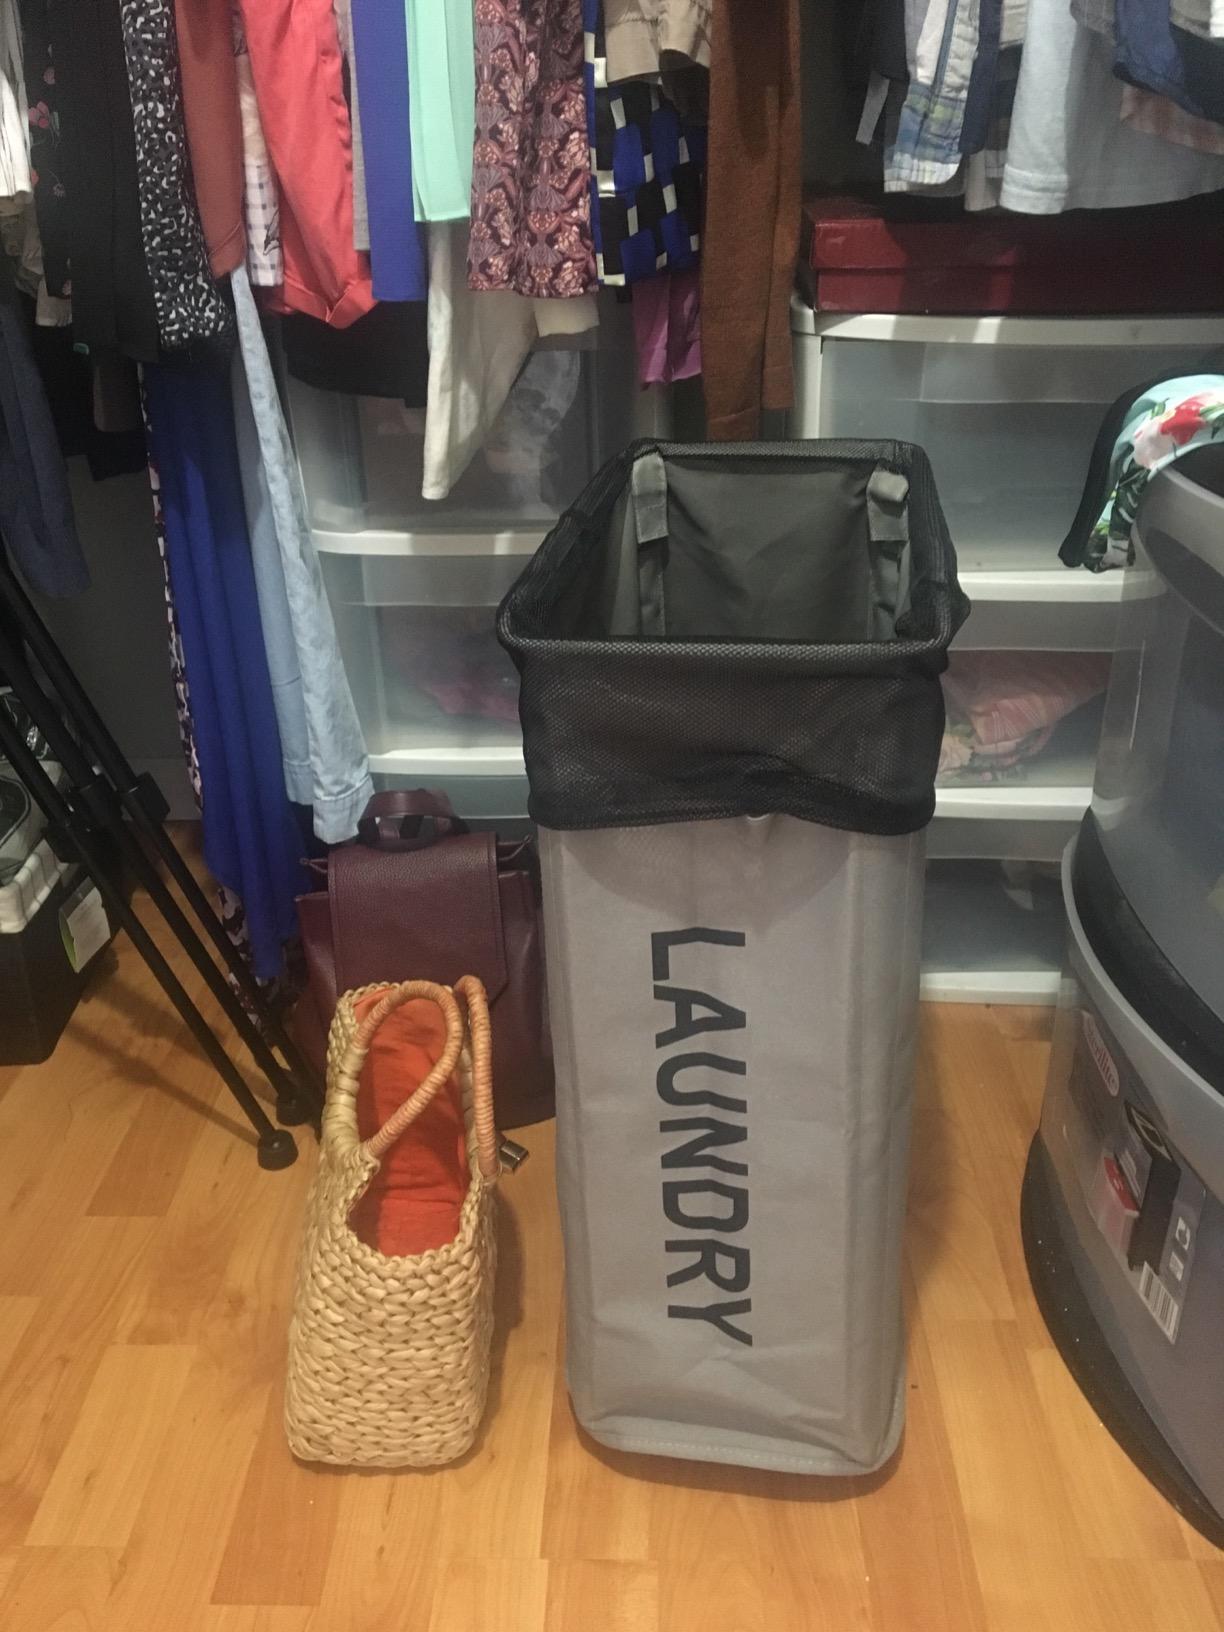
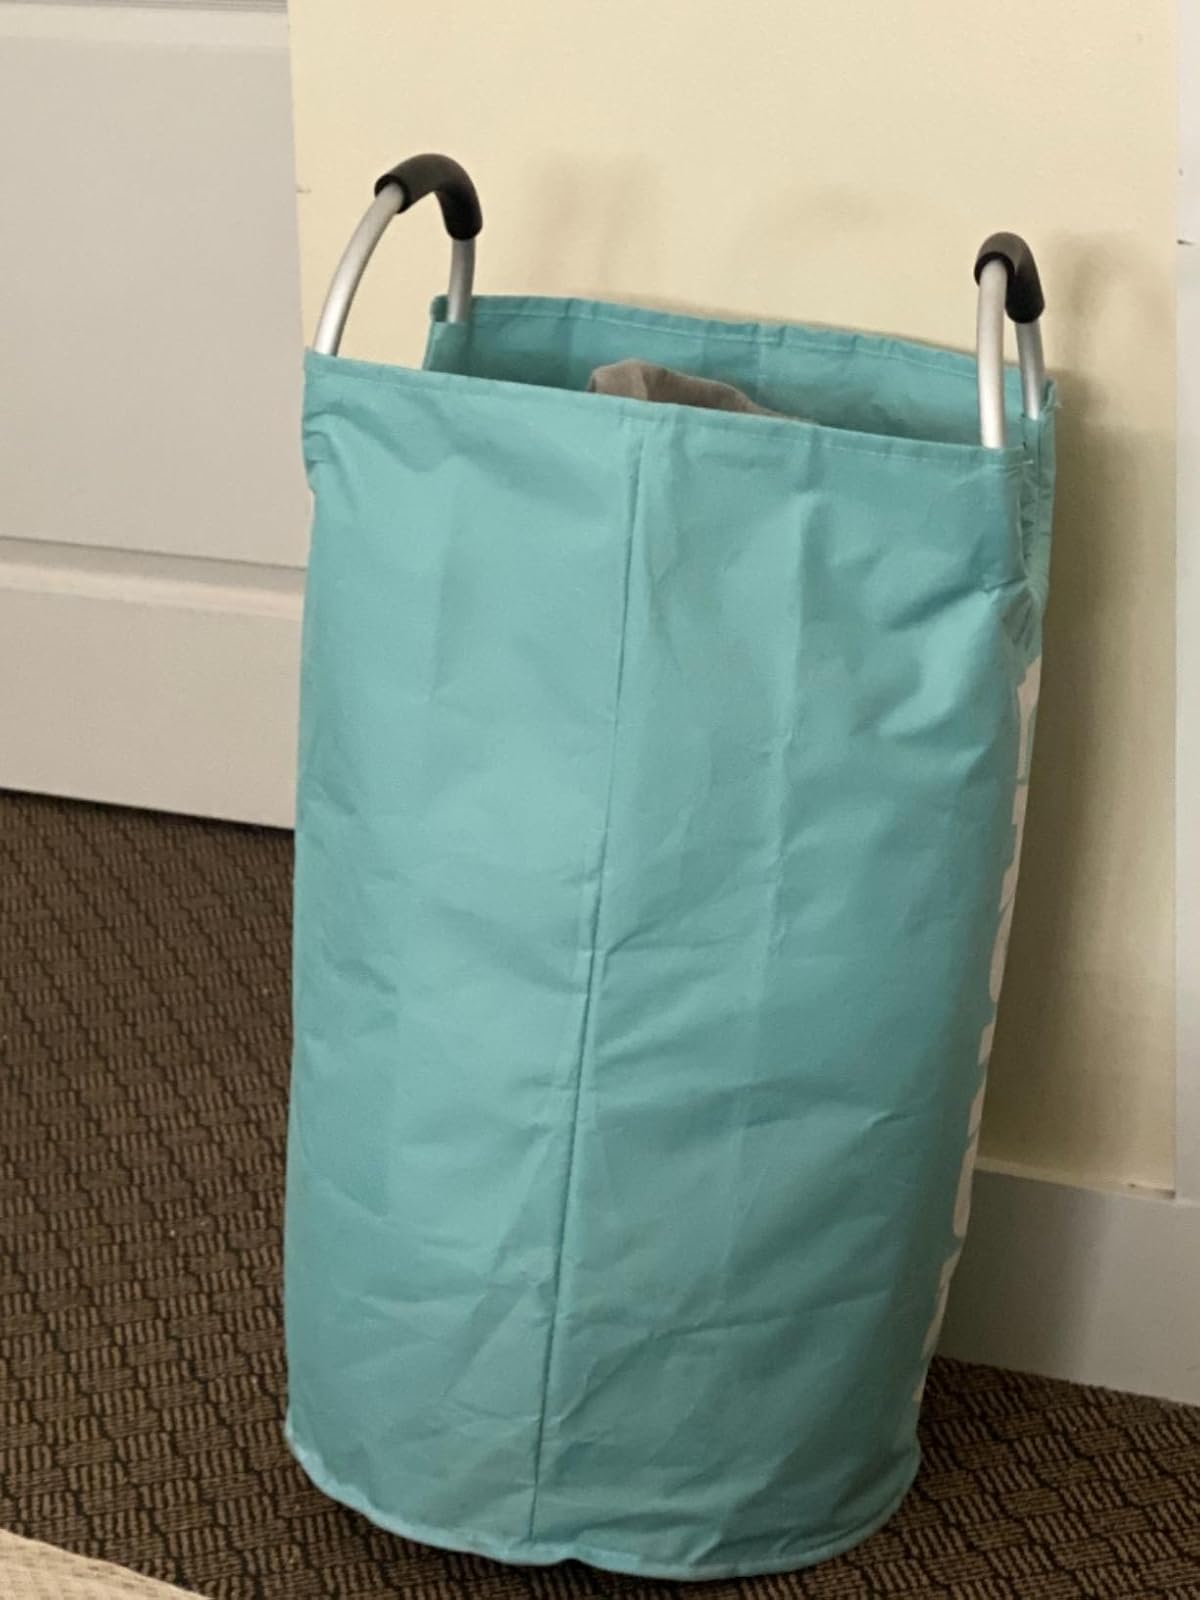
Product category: items_hamper
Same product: no